Blenko Glass Company

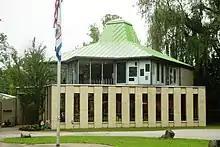
Blenko Glass Company Visitor Center in 2006

William John Blenko, the founder of Blenko Glass Company, was born in London during 1854. At the age of10 he began working as an apprentice in a London bottle glass works, where he learned the basics of glassmaking. He studied chemistry and learned to produce sheet glass. Producing glass in England, he shipped his product to the United States. Blenko's first attempt to start a glass factory in the United States was in Kokomo, Indiana, during January 1893. His plant site was adjacent to the Belt Railroad, and he brought his own equipment. An 1896 insurance map shows a small unnamed glass works next to the Belt Railroad that was very small compared to the other two glass works in town.